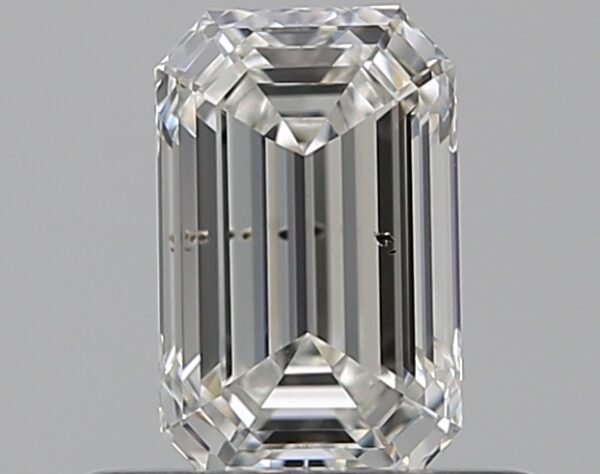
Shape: emerald
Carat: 0.5
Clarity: SI2
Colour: G
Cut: EX
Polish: EX
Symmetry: VG
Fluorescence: F
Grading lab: GIA
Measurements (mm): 5.75 x 3.63 x 2.45